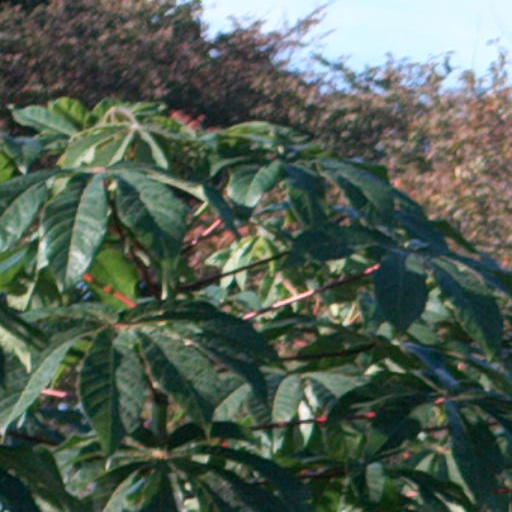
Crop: cassava